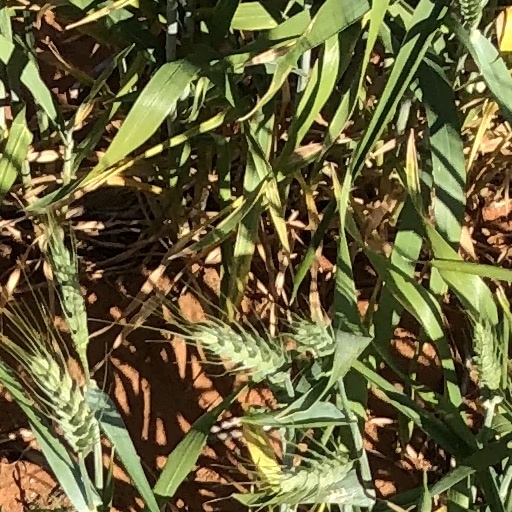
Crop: wheat